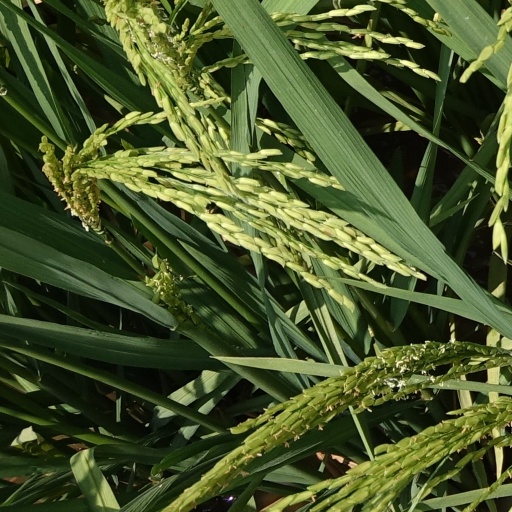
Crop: rice